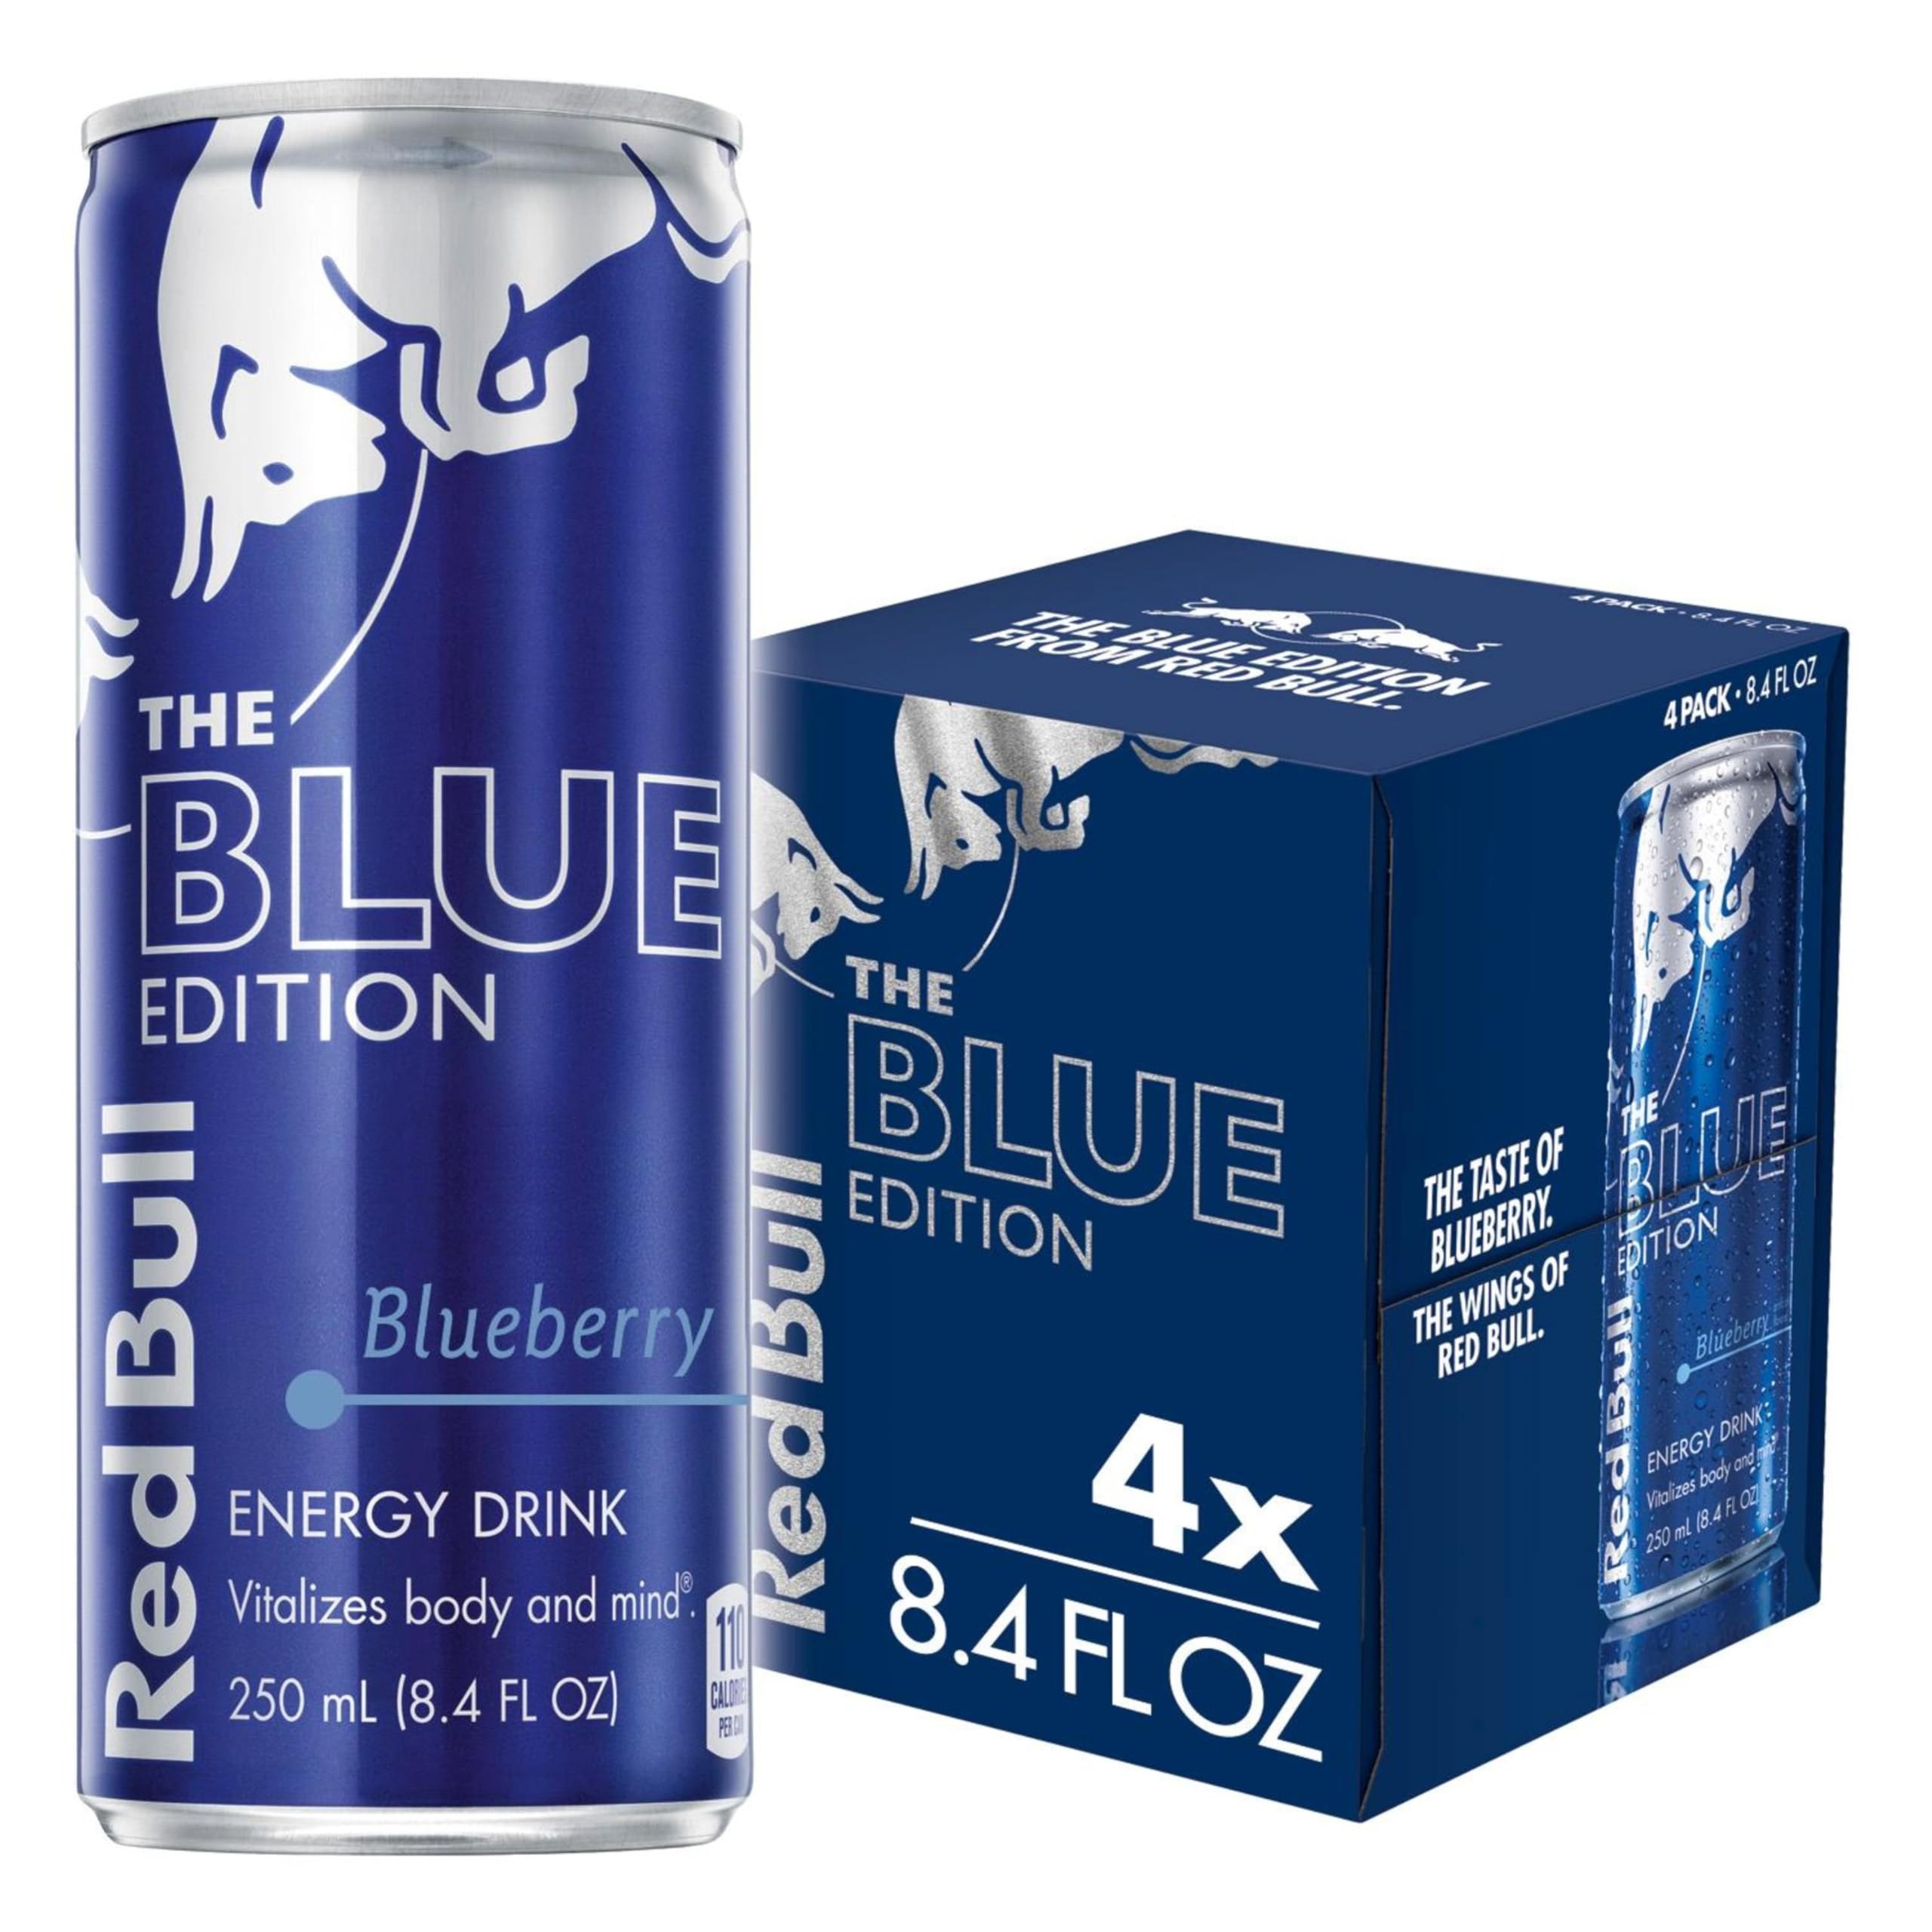
Item Name: Red Bull Blue Edition Energy Drink, Blueberry, with 80mg Caffeine plus Taurine & B Vitamins, 8.4 Fl Oz, Pack of 4 Cans
Bullet Point 1: Enjoy the fruity taste of Blueberry in the Red Bull Blue Edition; Features taurine, an amino acid, plus four essential B-group vitamins B3, B6, B12 and B5, which contribute to normal energy-yielding metabolism
Bullet Point 2: Each 8.4 fl oz can contains 110 calories, 80mg of caffeine which helps to increase alertness, plus 27g of real sugar similar to a glass of apple juice of the same size
Bullet Point 3: This lightly sparkling energy drink gives you wiiings for gaming, work, school, sports, pre-workout, music festivals, and on-the-go; Made to be vegetarian and free from wheat, dairy, gluten, and lactose
Bullet Point 4: Try our unique Red Bull Editions featuring the flavors of Strawberry Apricot, Peach-Nectarine, Juneberry, Watermelon, Dragon Fruit and more; Sugar free options include Red Bull Sugar Free and Red Bull Zero
Bullet Point 5: Best enjoyed ice cold, Red Bull makes an excellent base for non-alcoholic mocktails; Add in your favorite fruit juice or fruit garnishes for endless combinations
Value: 33.6
Unit: Fl Oz

Price: 8.74